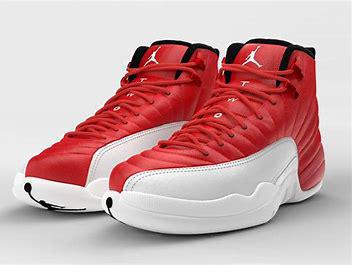
Brand: Jordan
Model: 12 Retro